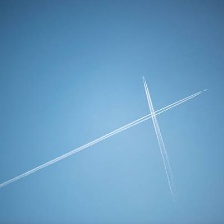
Cloud type: Contrail